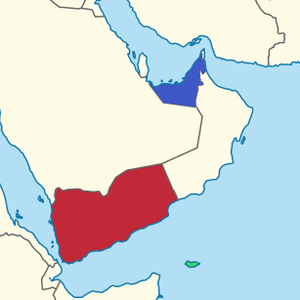
La prise de contrôle de Socotra par les Émirats arabes unis désigne l'occupation émirienne de l'archipel de Socotra entre le 30 avril 2018 et le 14 mai 2018.